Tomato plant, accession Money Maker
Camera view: horizontal (90 deg, fisheye); turntable rotation: 30 degrees
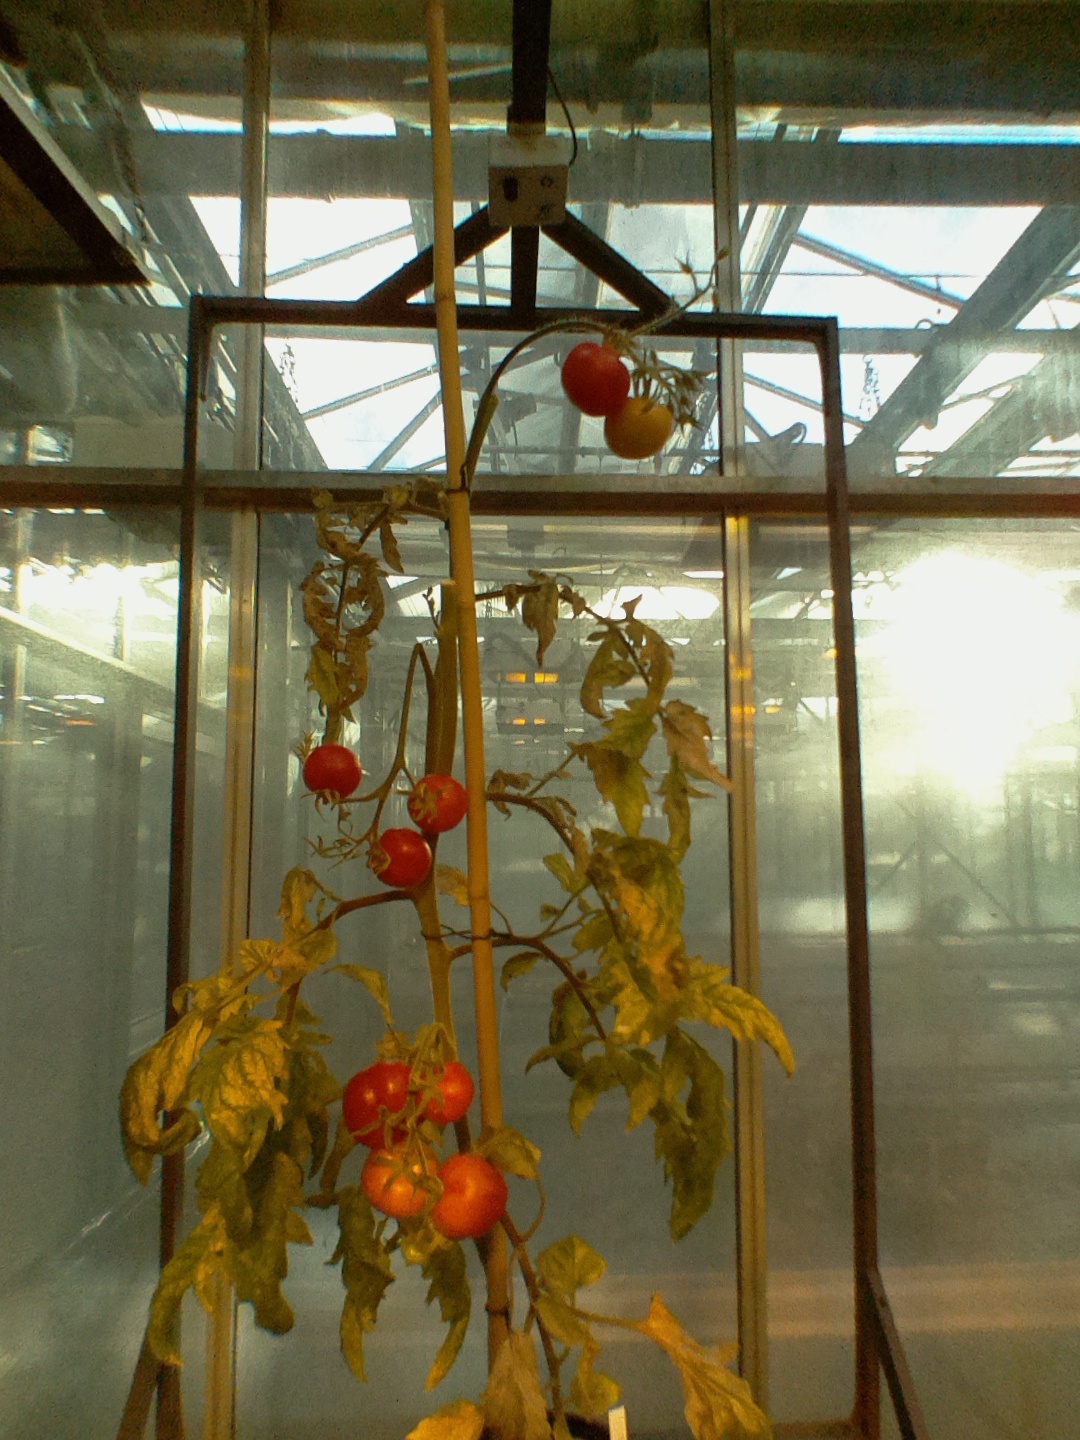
BBCH growth stage 89: 90%-100% of fruits show typical fully ripe color